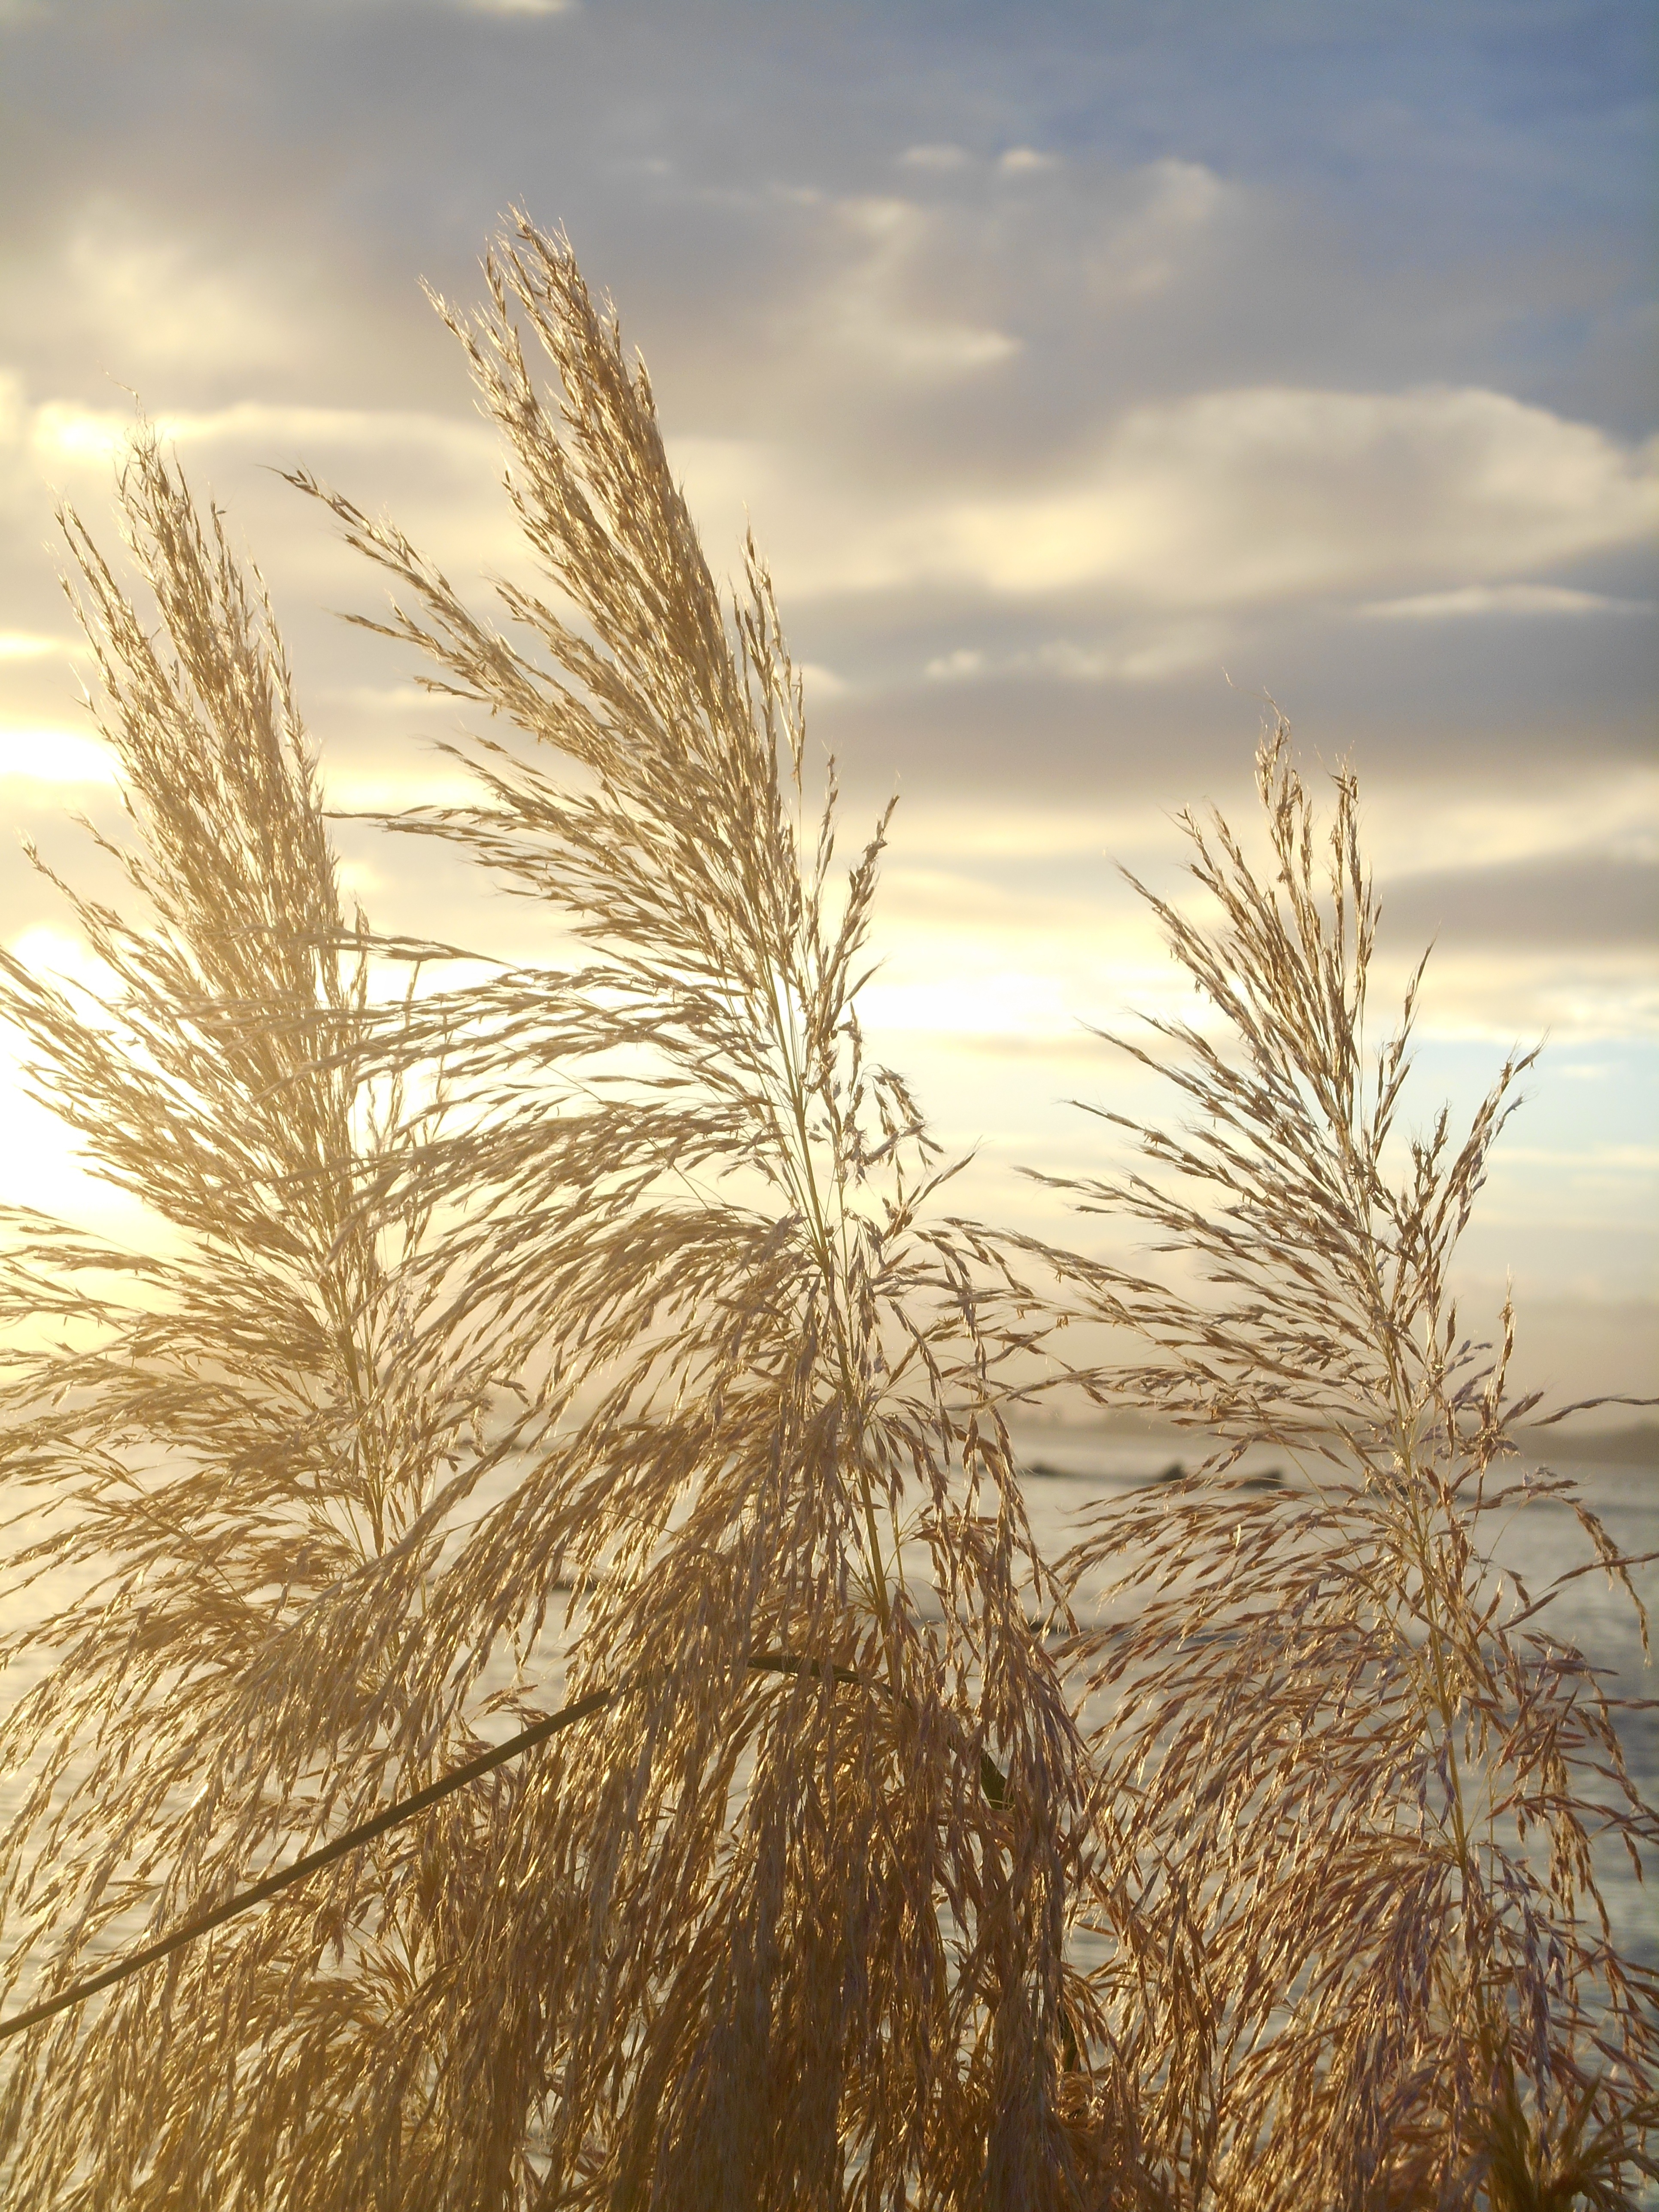
landscape, sea, tree, nature, grass, horizon, branch, cloud, plant, sky, sunset, field, wheat, prairie, sunlight, morning, wind, food, crop, agriculture, japan, weed, views, at dusk, flowering plant, japanese silver grass, grass family, land plant, phragmites